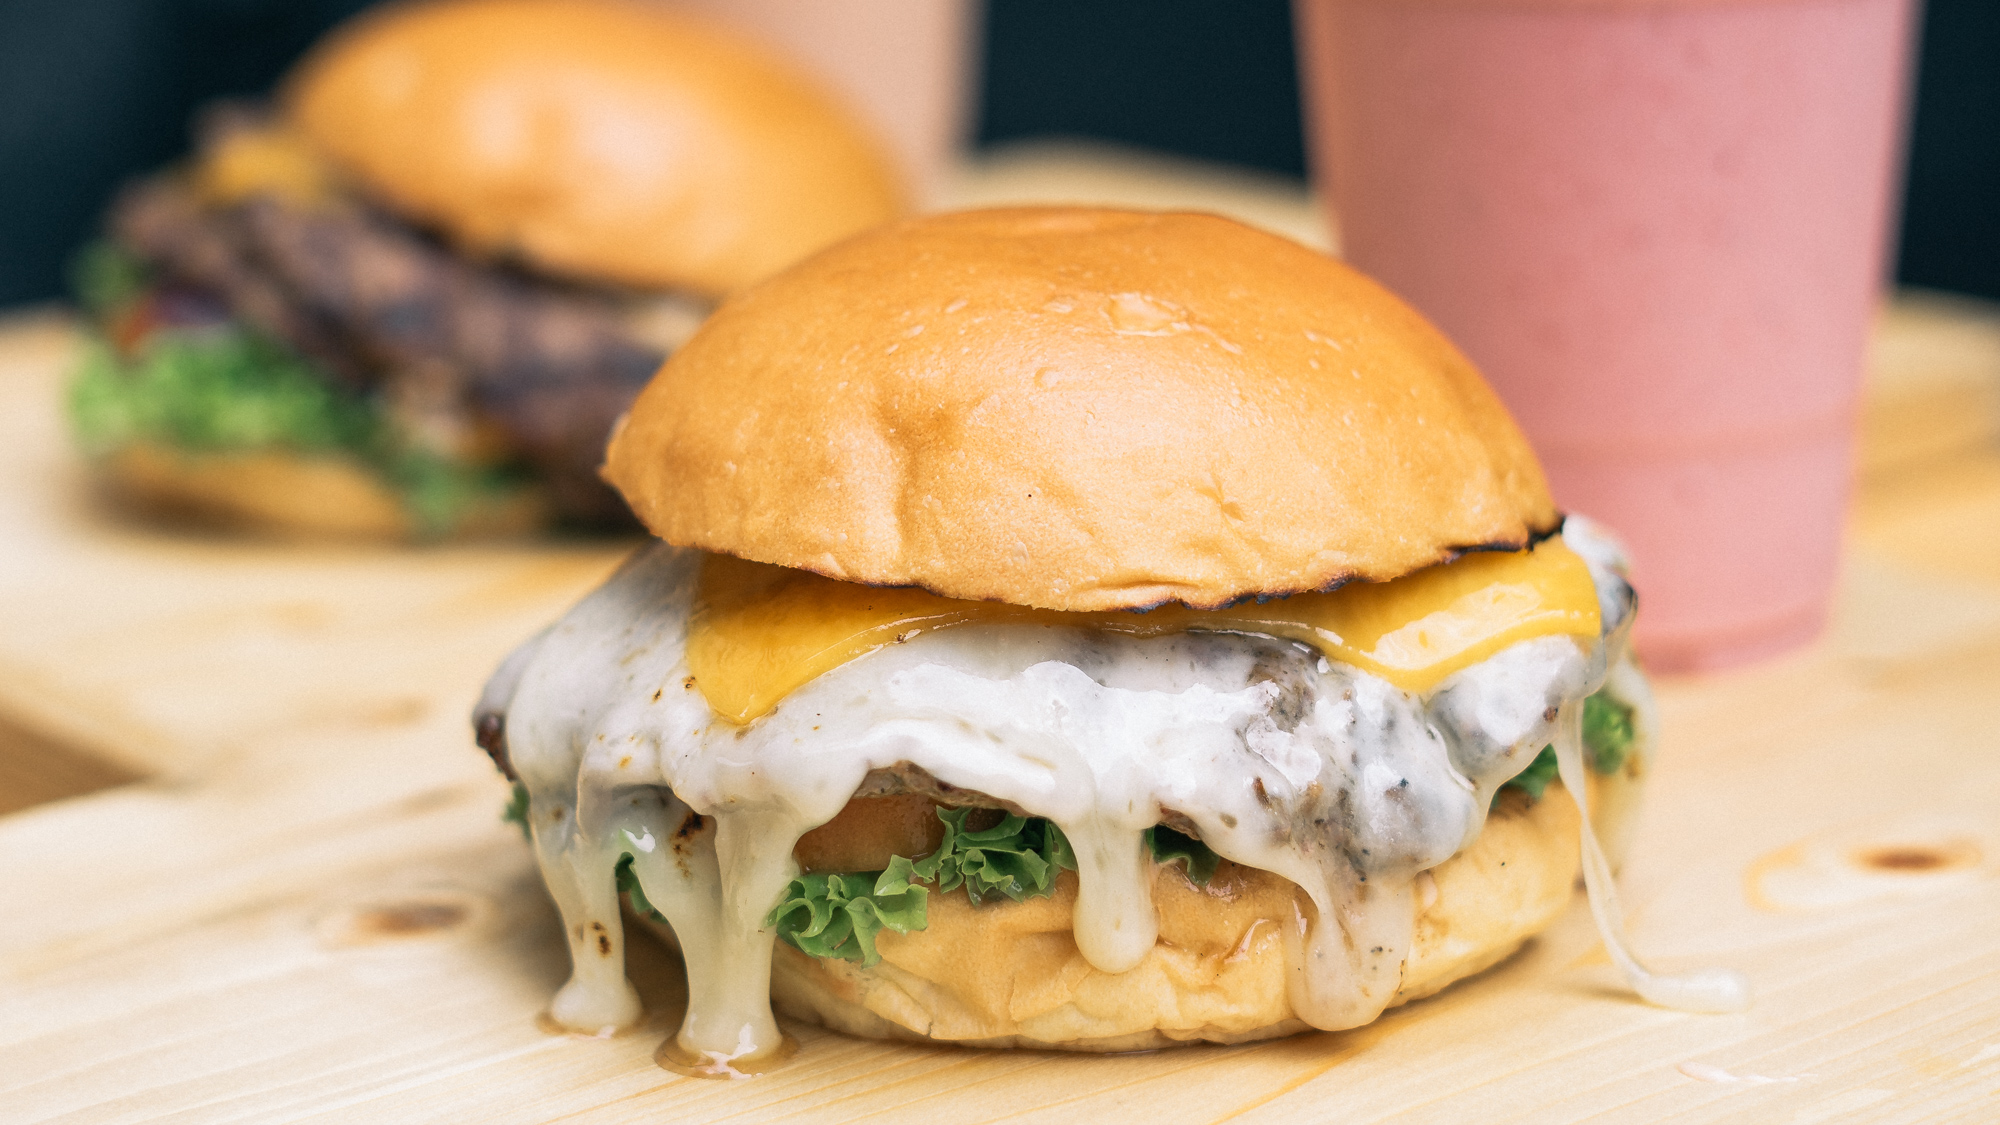
Dish: burger